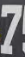
Number: 7